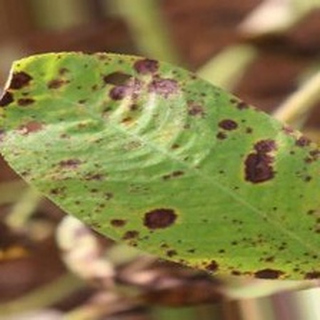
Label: groundnut_late_leaf_spot